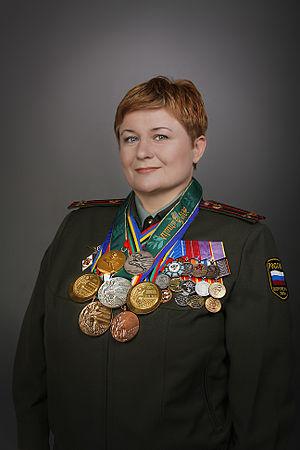
Marina Logvinenko, née le 1ᵉʳ septembre 1961 à Shakhty, est une tireuse sportive russe.